Describe the emotion expressed in this image:  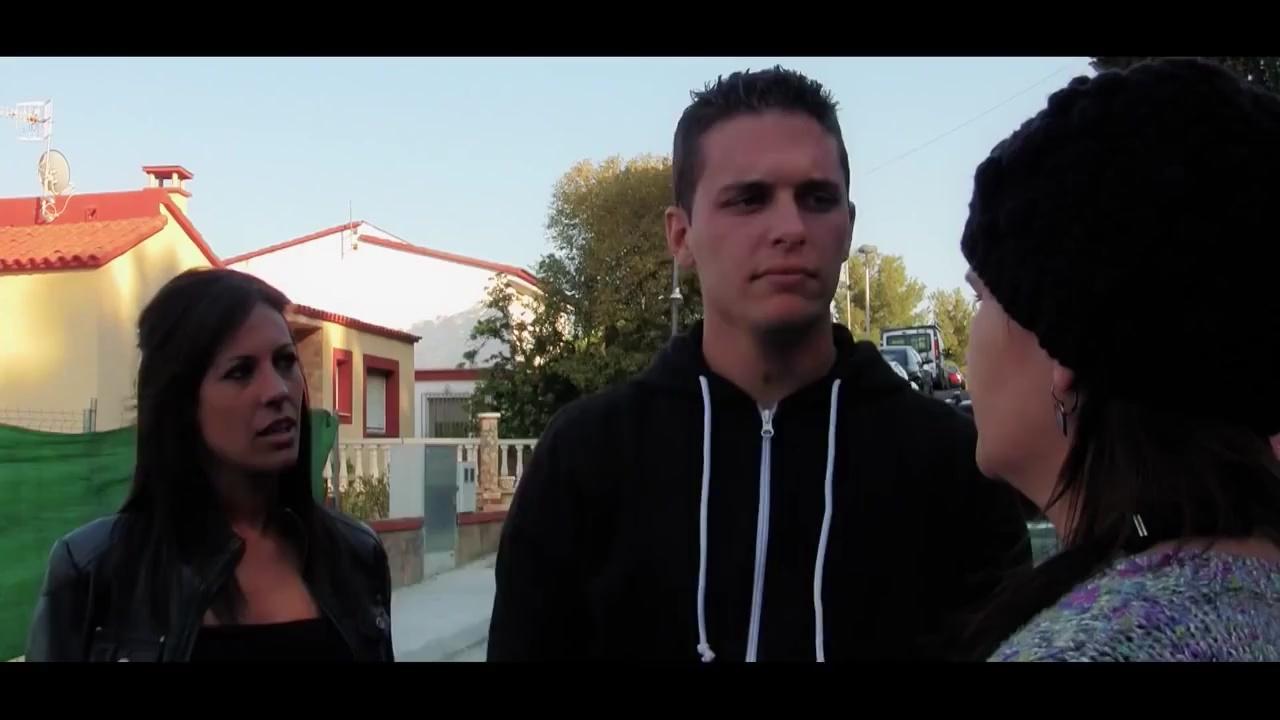
This person displays Suffering, valence and arousal with low intensity.